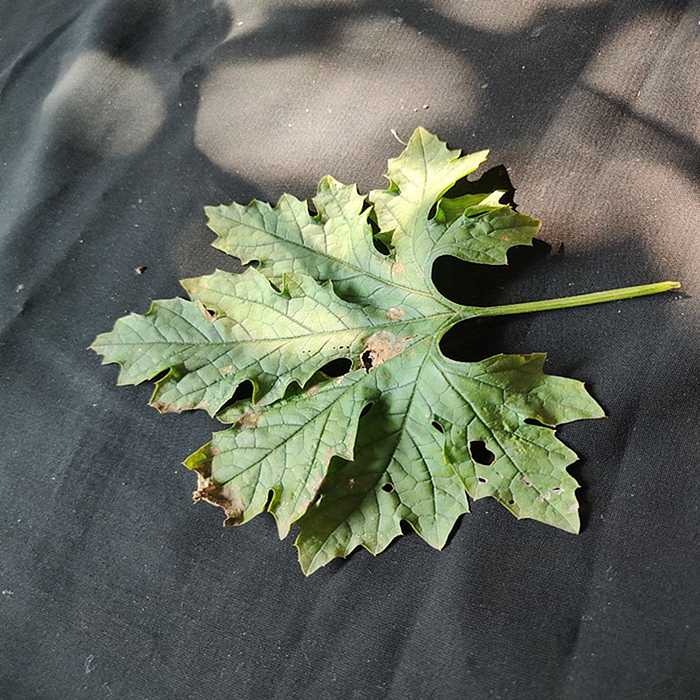
Plant: Bitter Gourd
Label: Downey mildew